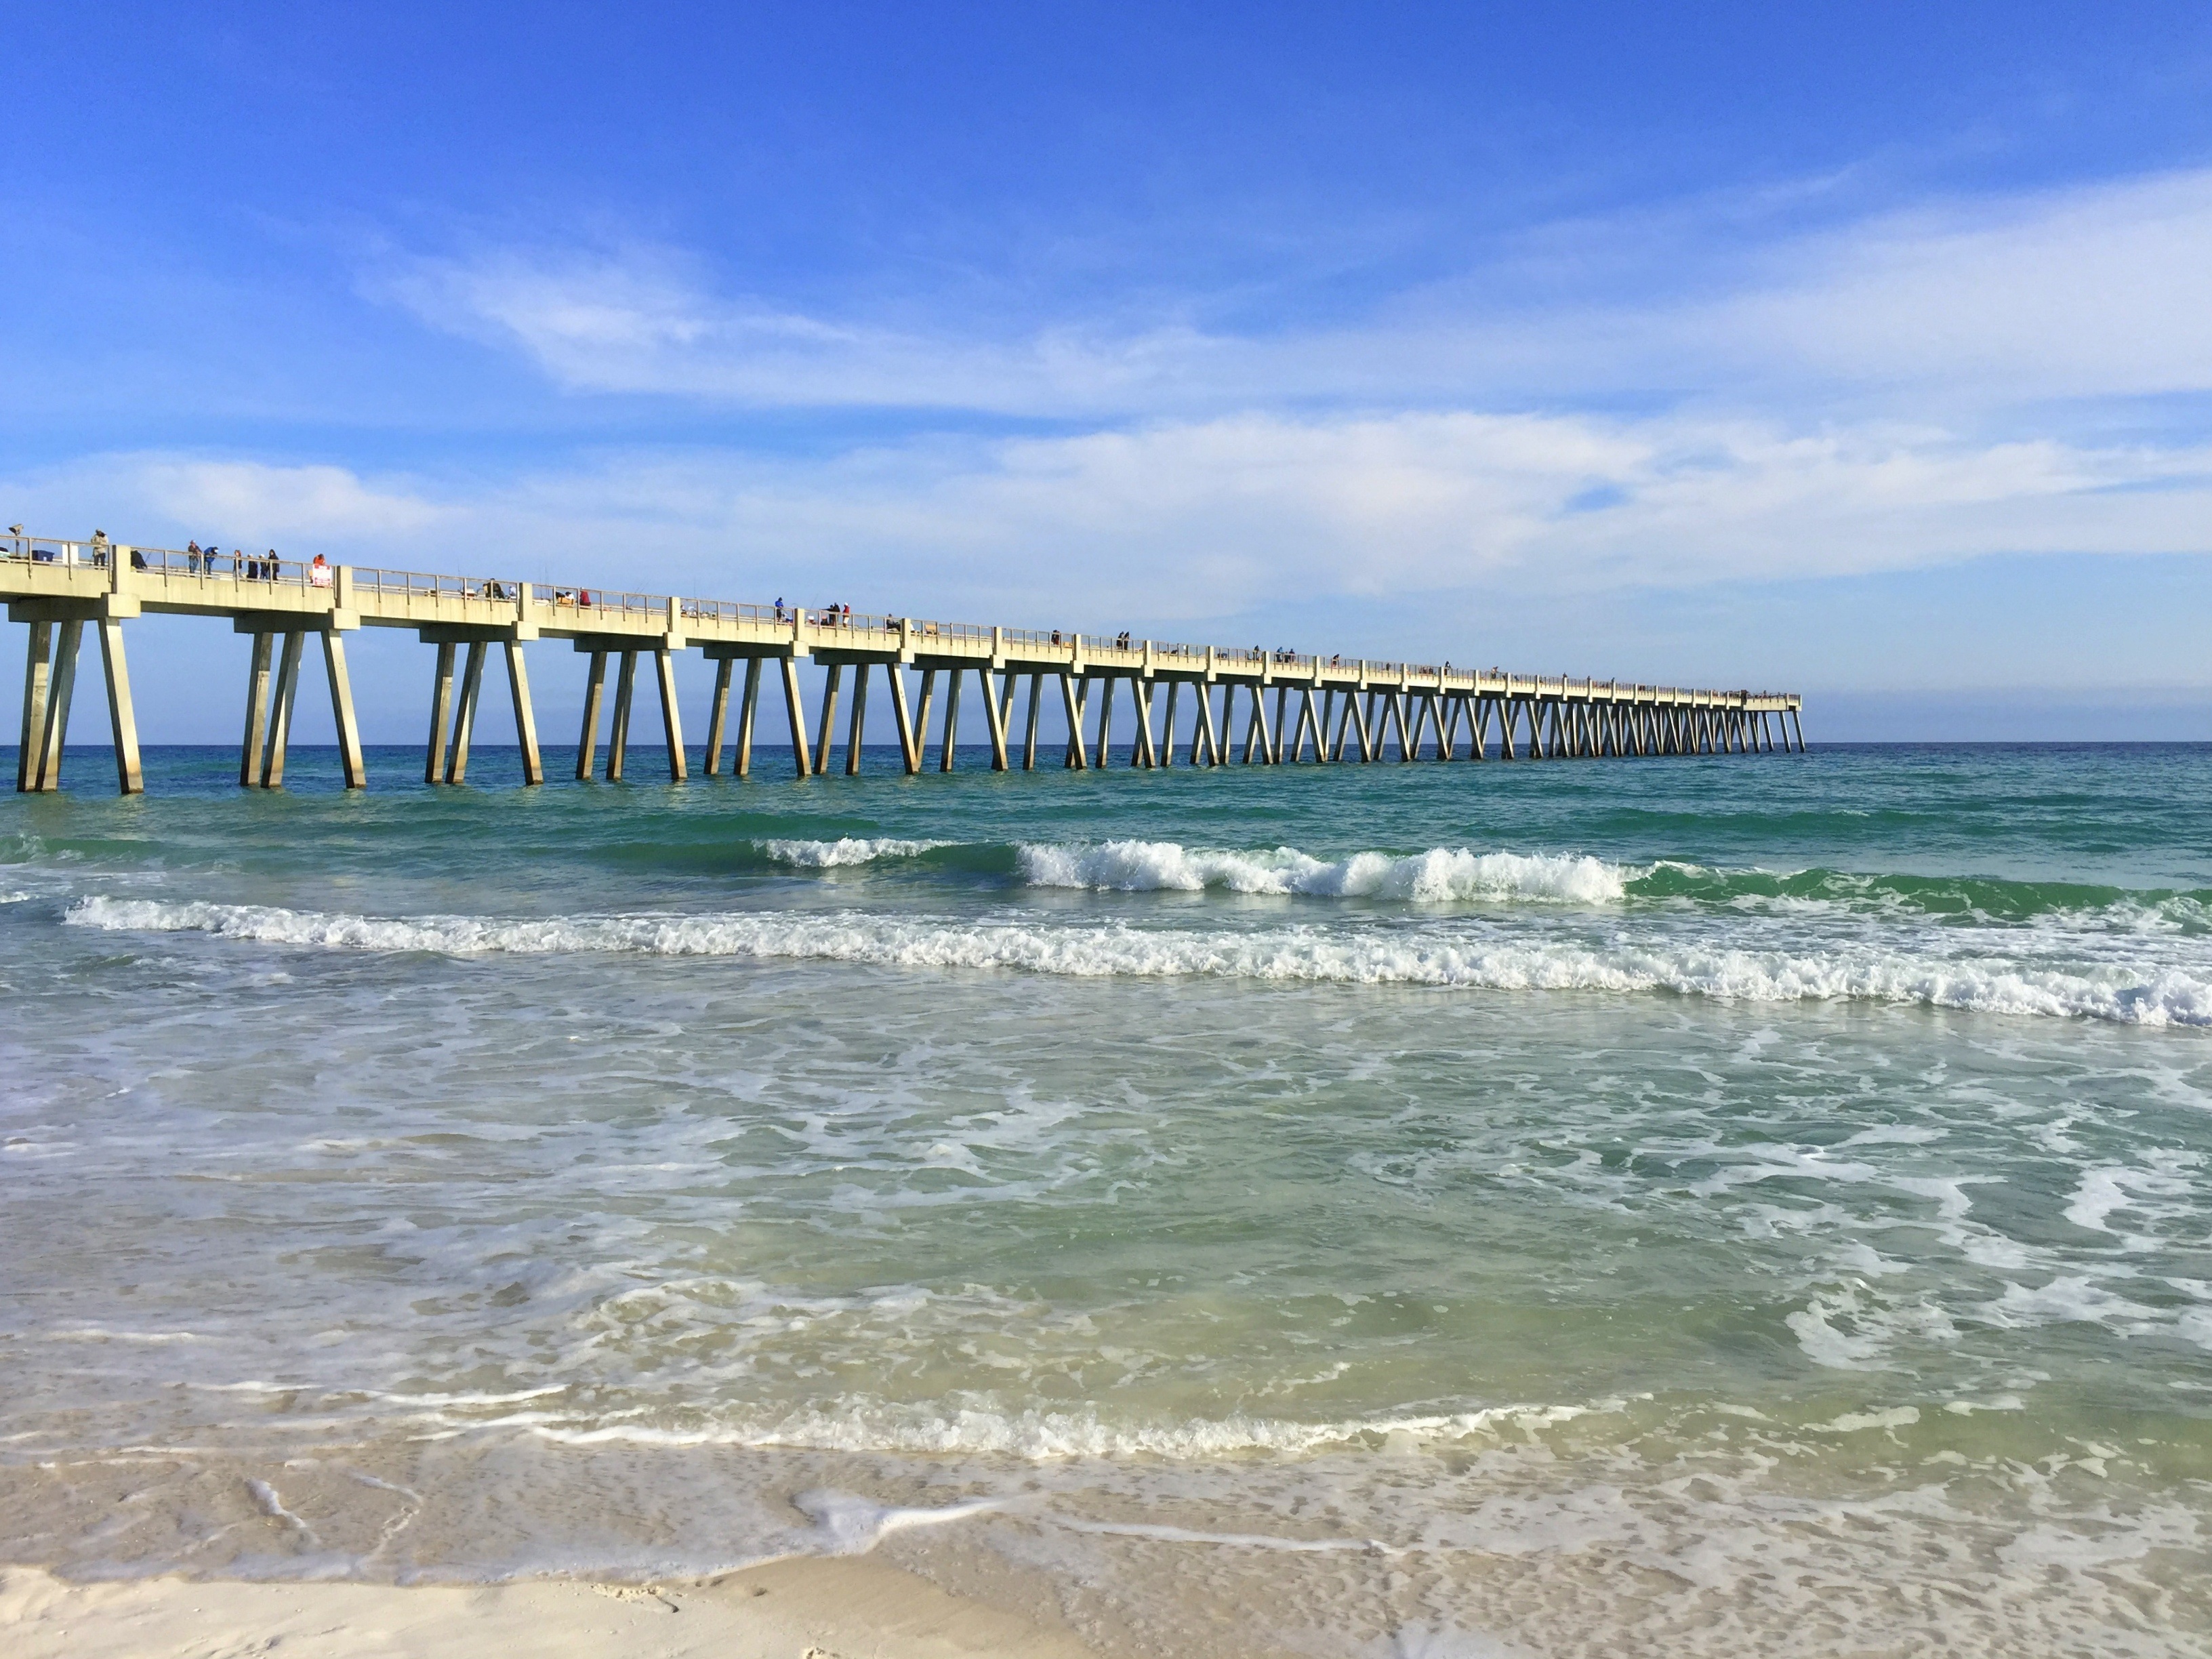
beach, landscape, sea, coast, water, nature, outdoor, sand, ocean, horizon, sky, boardwalk, shore, wave, pier, walkway, summer, vacation, travel, coastline, relax, scenic, seascape, holiday, bay, blue, tourism, relaxation, breakwater, florida, cape, wind wave